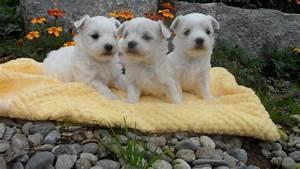
dog